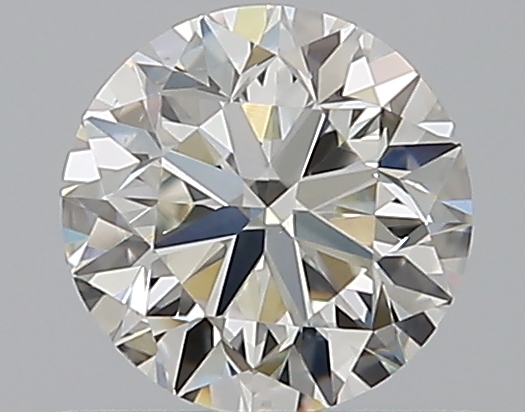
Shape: round
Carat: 0.51
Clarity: VS1
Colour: J
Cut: VG
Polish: EX
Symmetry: VG
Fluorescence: F
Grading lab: GIA
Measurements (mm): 4.96 x 5.01 x 3.21